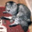
Label: cat